Agios Prokopios

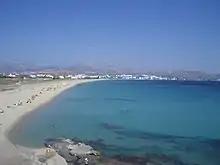
The beach of Agios Prokopios

Agios Prokopios is a seaside village on the island of Naxos, Greece. It is known for its beaches on the Aegean and is a favorite tourist attraction.